Vilmos Vanczák

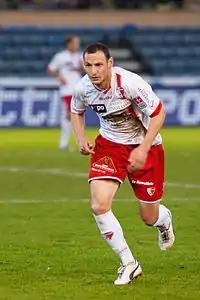
Vanczák playing for FC Sion in 2012

Vilmos Vanczák (born 20 June 1983) is a Hungarian former professional footballer who played as a full-back.